Park 12

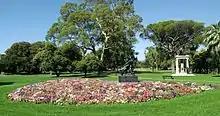
Angas Gardens

Located east off King William Road between War Memorial Drive and the River Torrens, the gardens feature the JH & GF Angas Statue and Memorial by WR Cotton (1915), and Robert Hannaford's statue of Simpson and his donkey. The gardens are named after South Australian pioneers and pastoralists John Howard Angas and George Fife Angas.